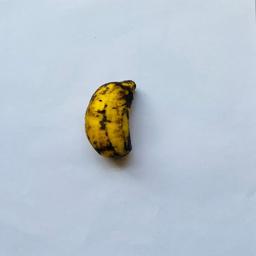
Banana variety: Sabri Kola